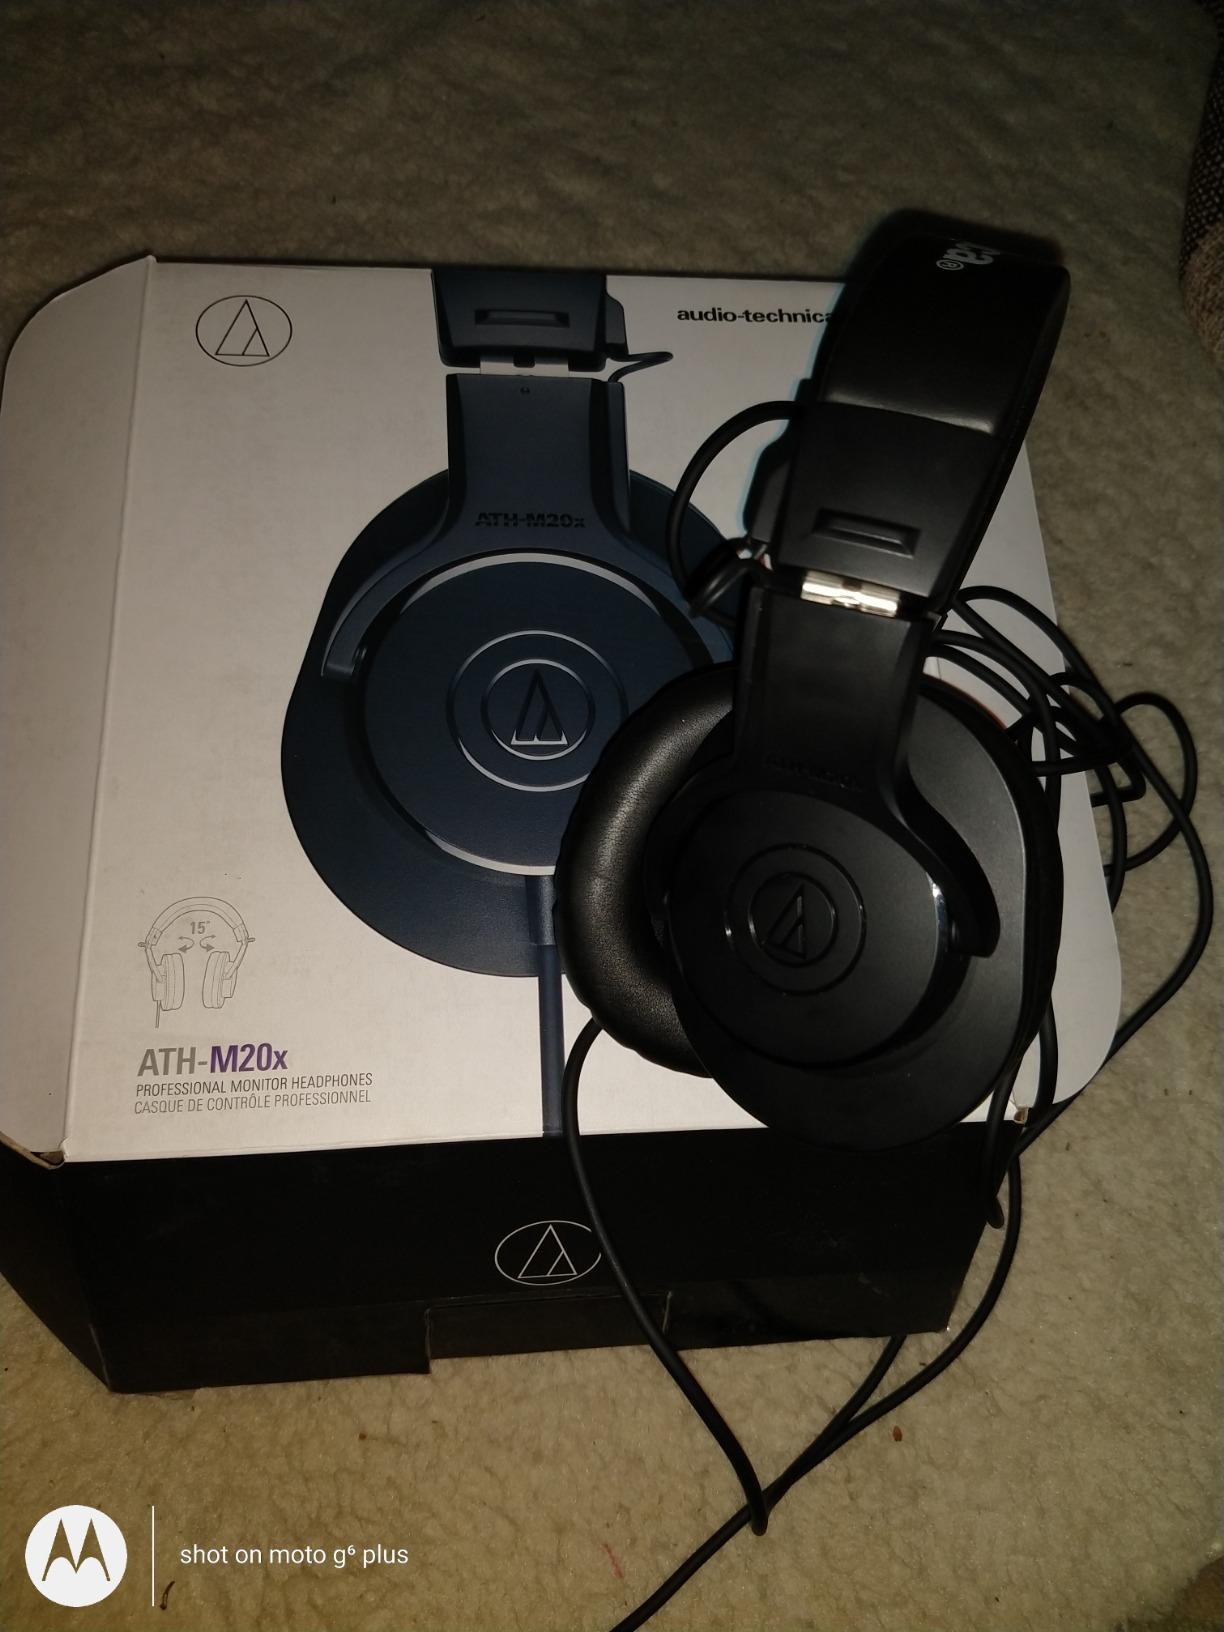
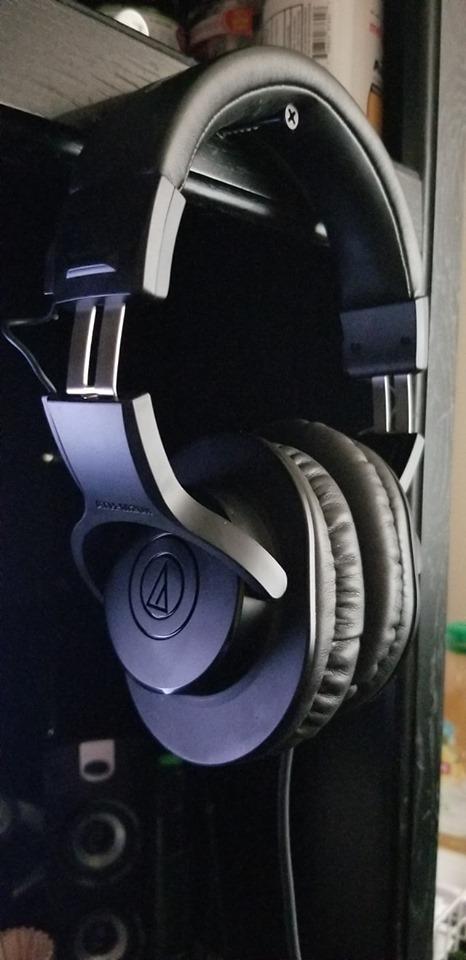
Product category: headphones
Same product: yes